Audrey Fleurot

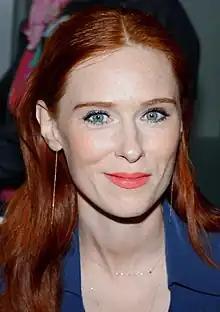
Fleurot in February 2014

Audrey Fleurot (born 6 July 1977) is a French actress. She is best known for playing the Lady of the Lake in "Kaamelott", Joséphine Karlsson in "Spiral" and Hortense Larcher in "Un village français". In 2011, she played Magalie in the international hit film "The Intouchables".